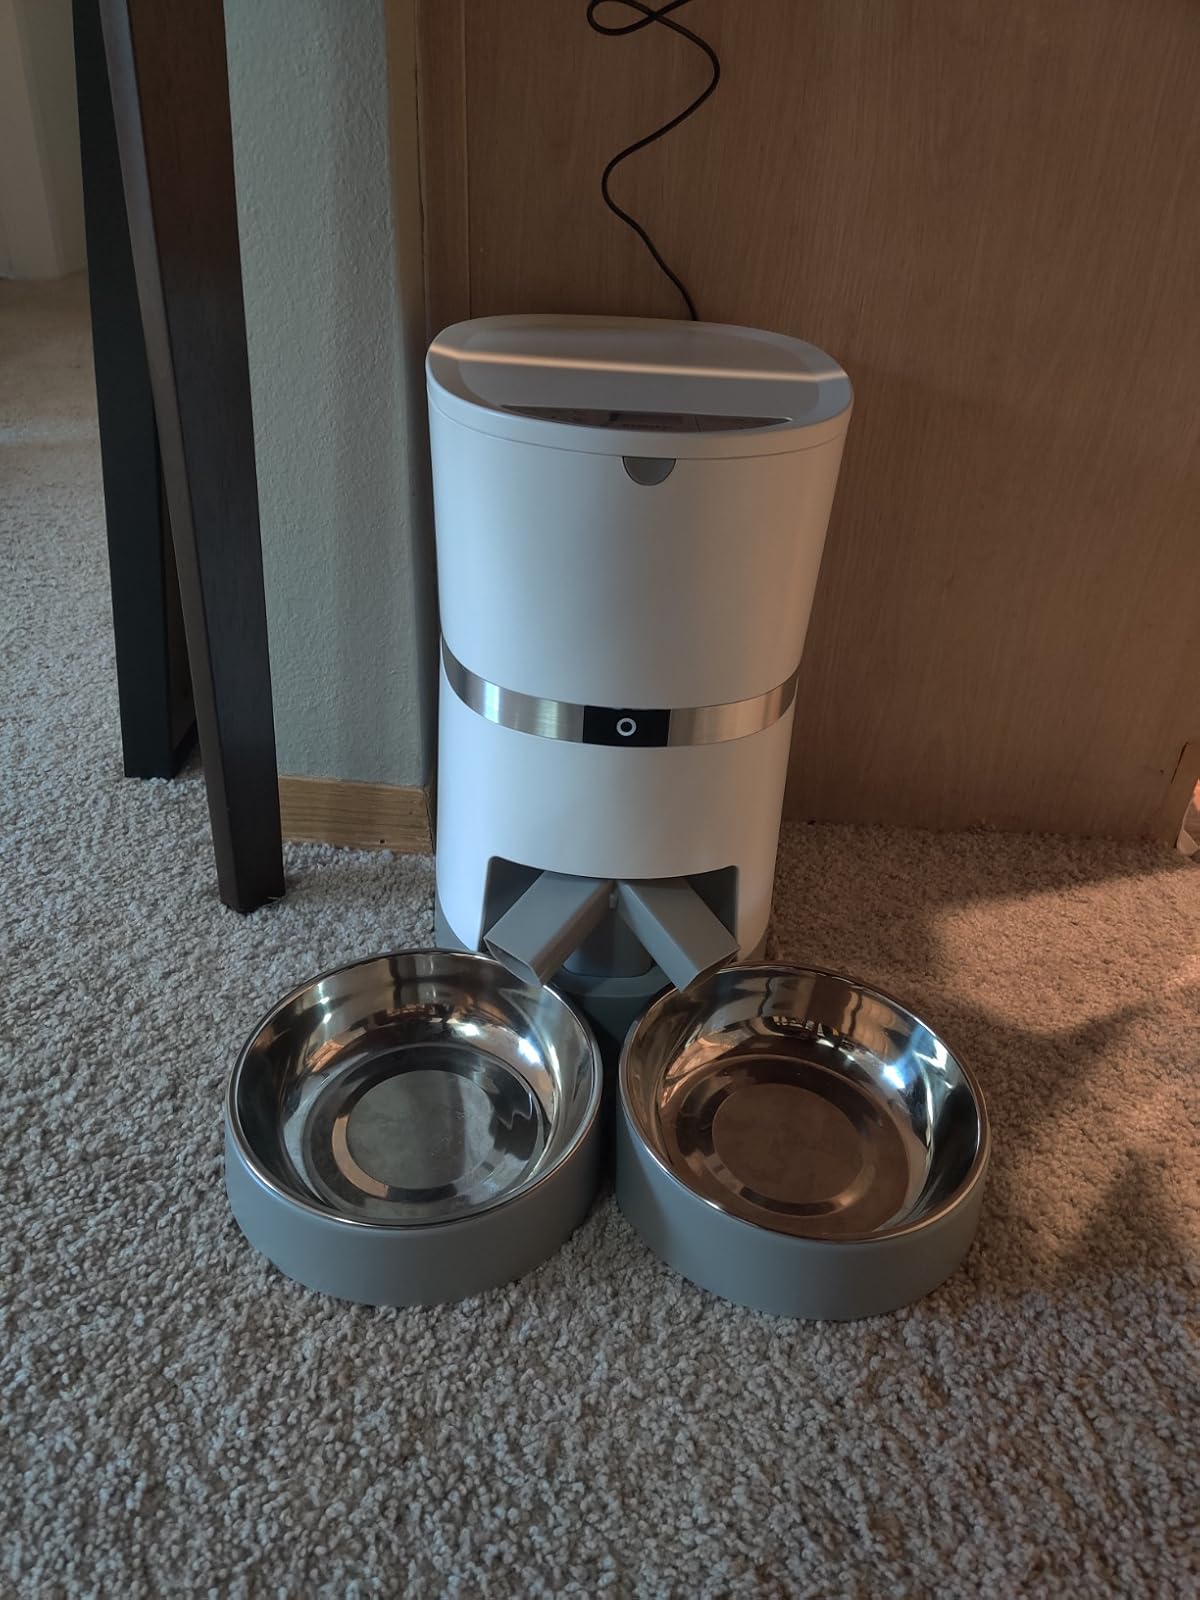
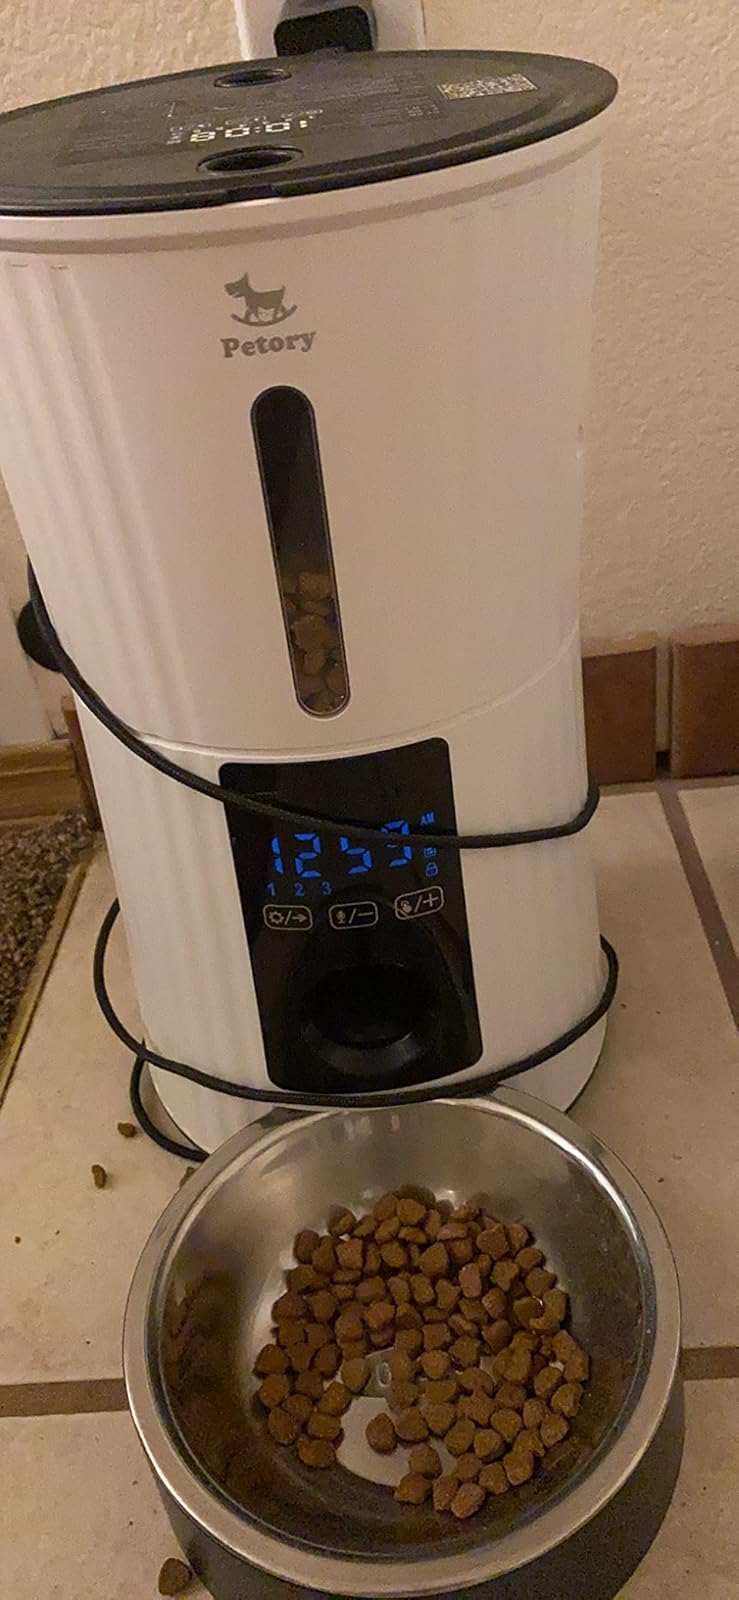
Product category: items_feeder
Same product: no